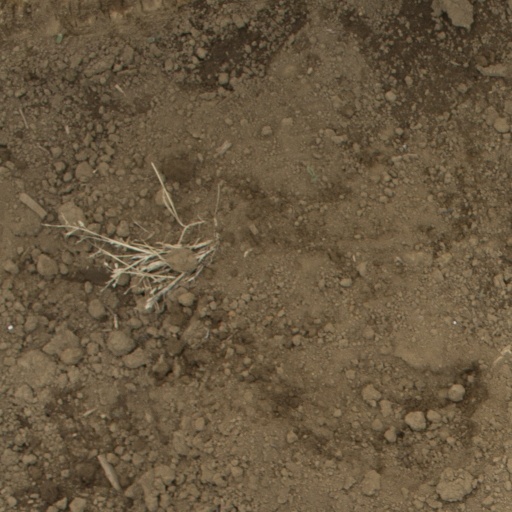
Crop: Jerusalem artichoke